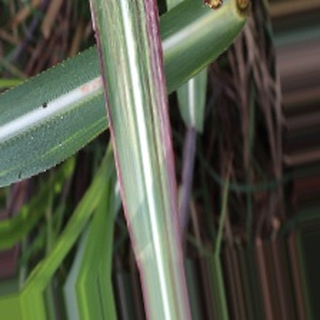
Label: sugarcane_bacterial_blight